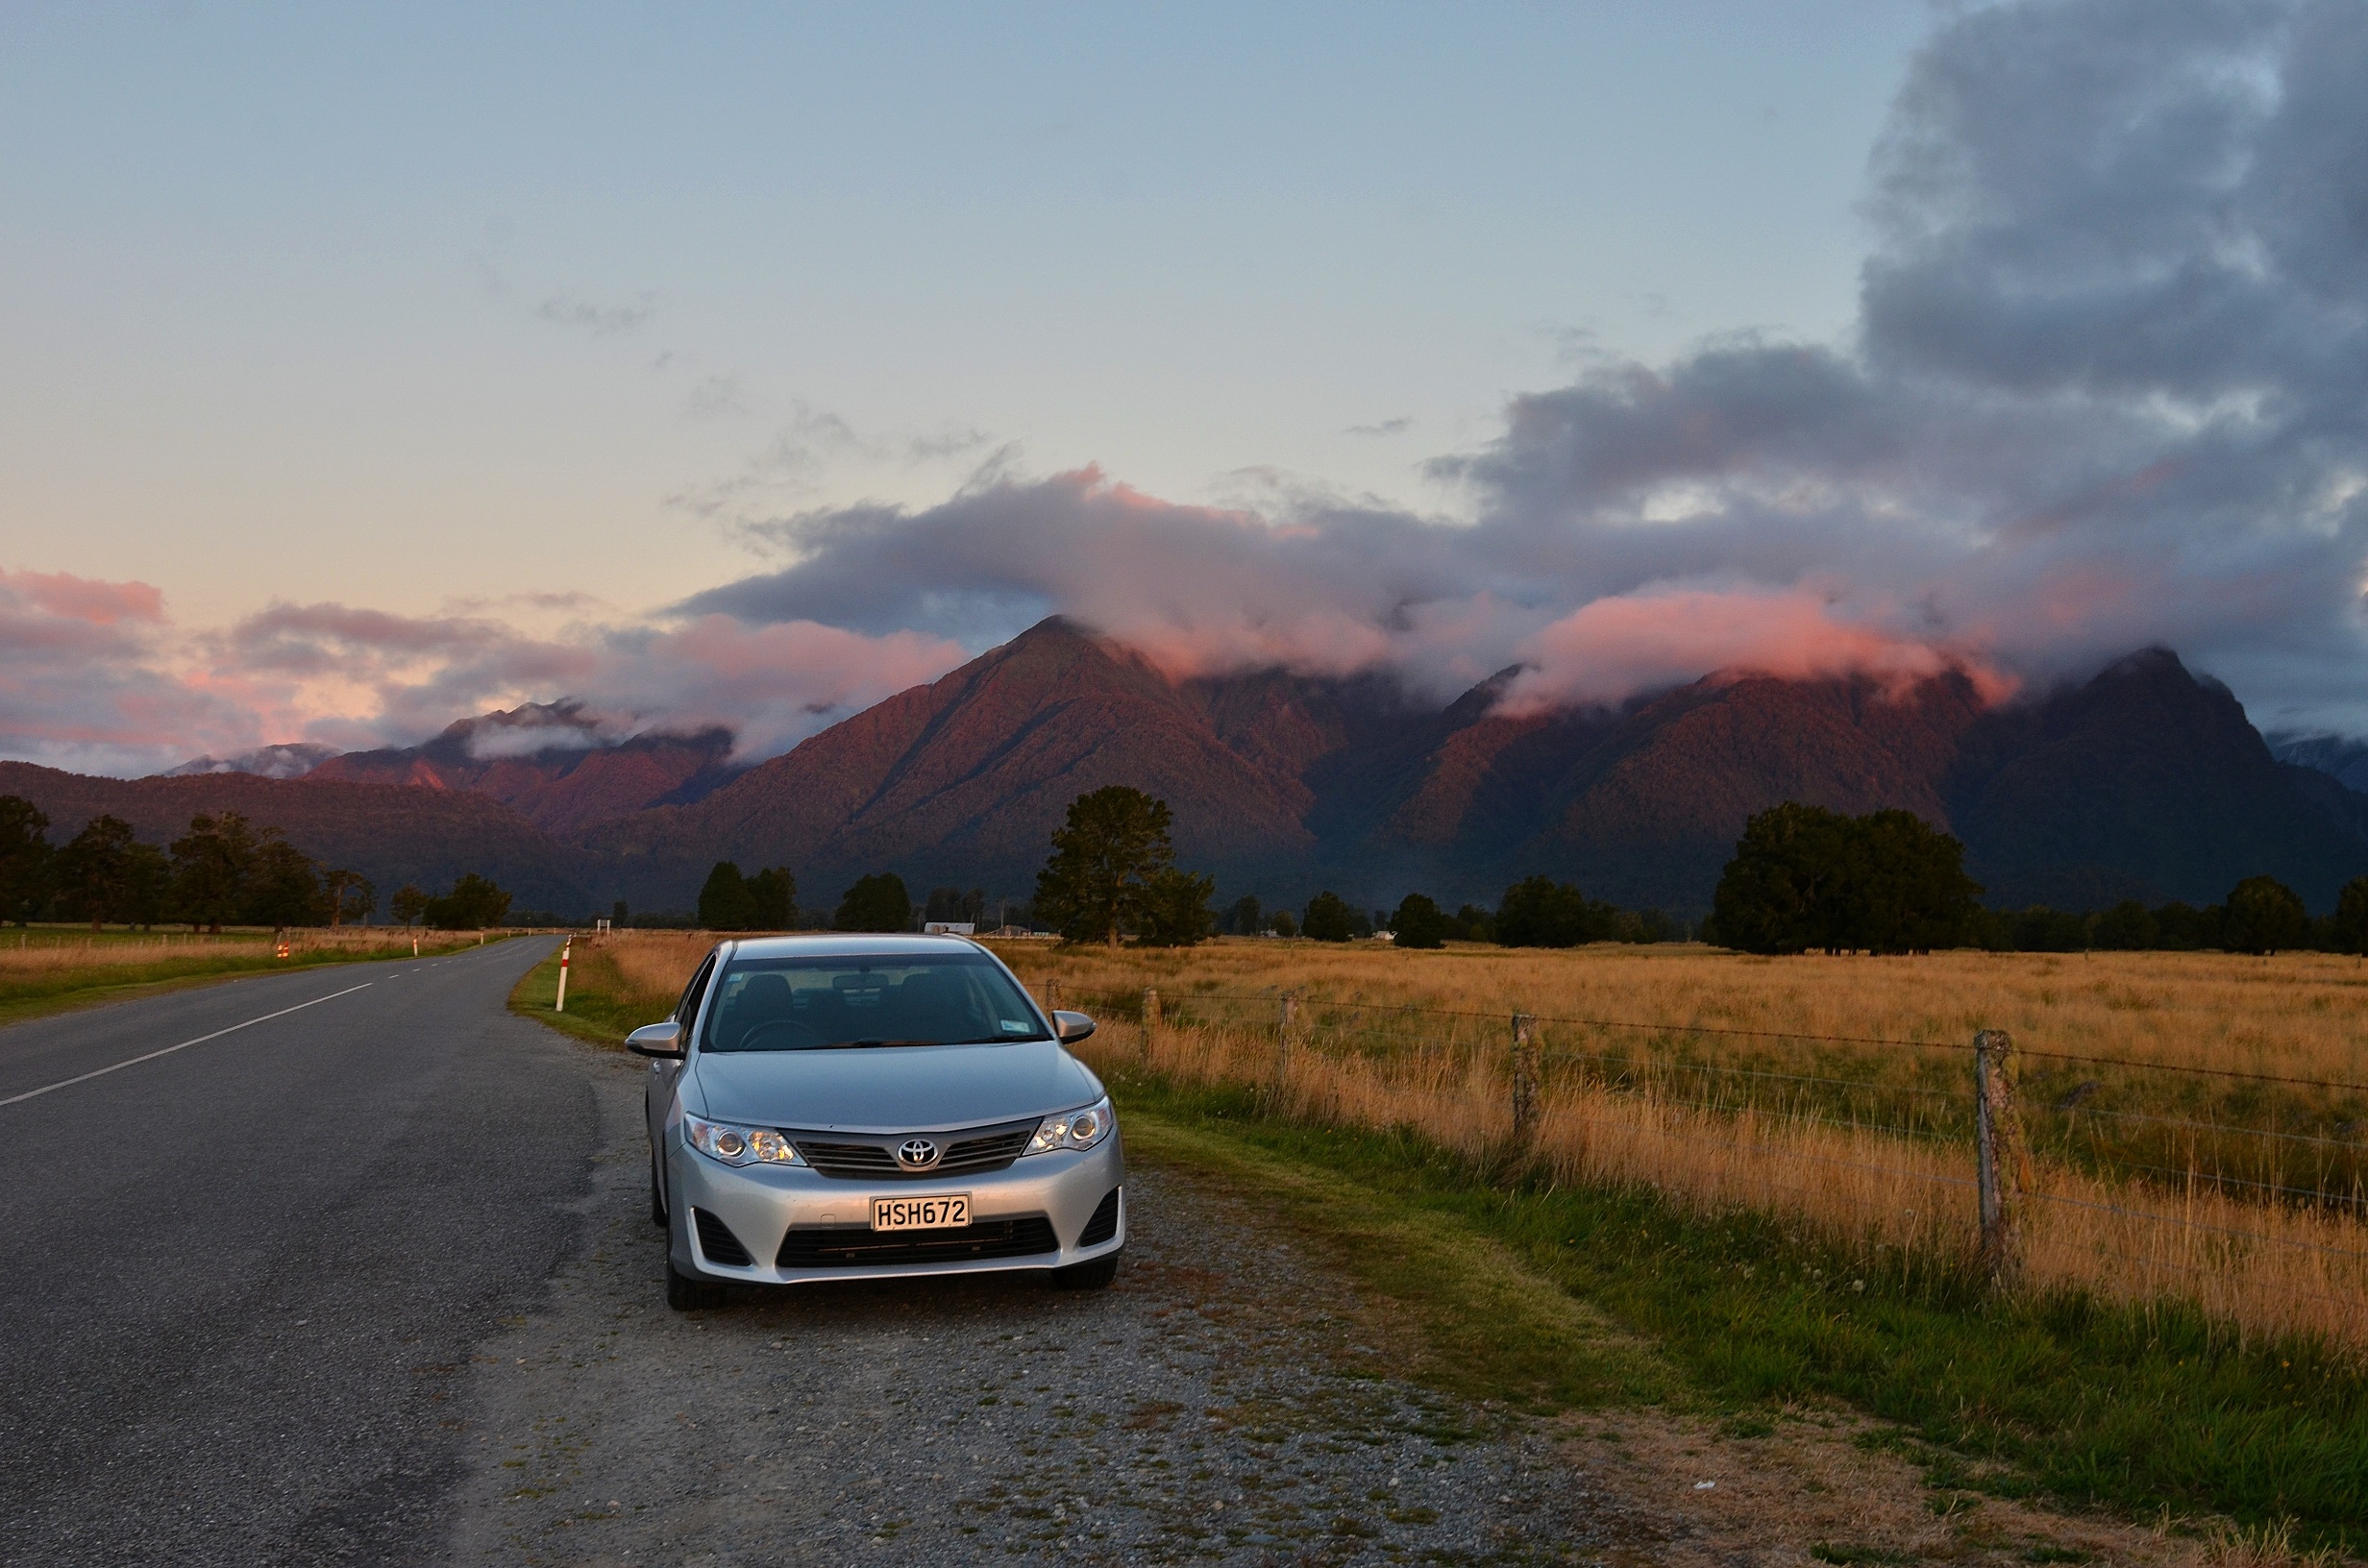
mountain, cloud, sunset, road, car, morning, driving, dusk, vehicle, automotive, road trip, new zealand, the scenery, automobile make, atmospheric phenomenon